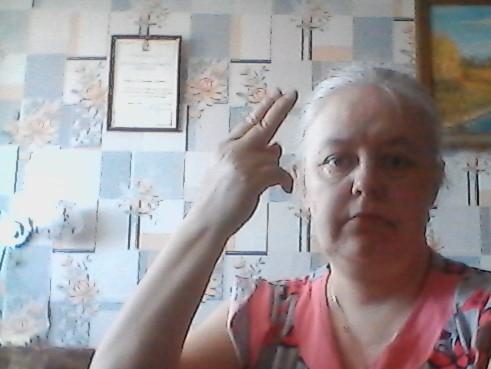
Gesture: two_up_inverted